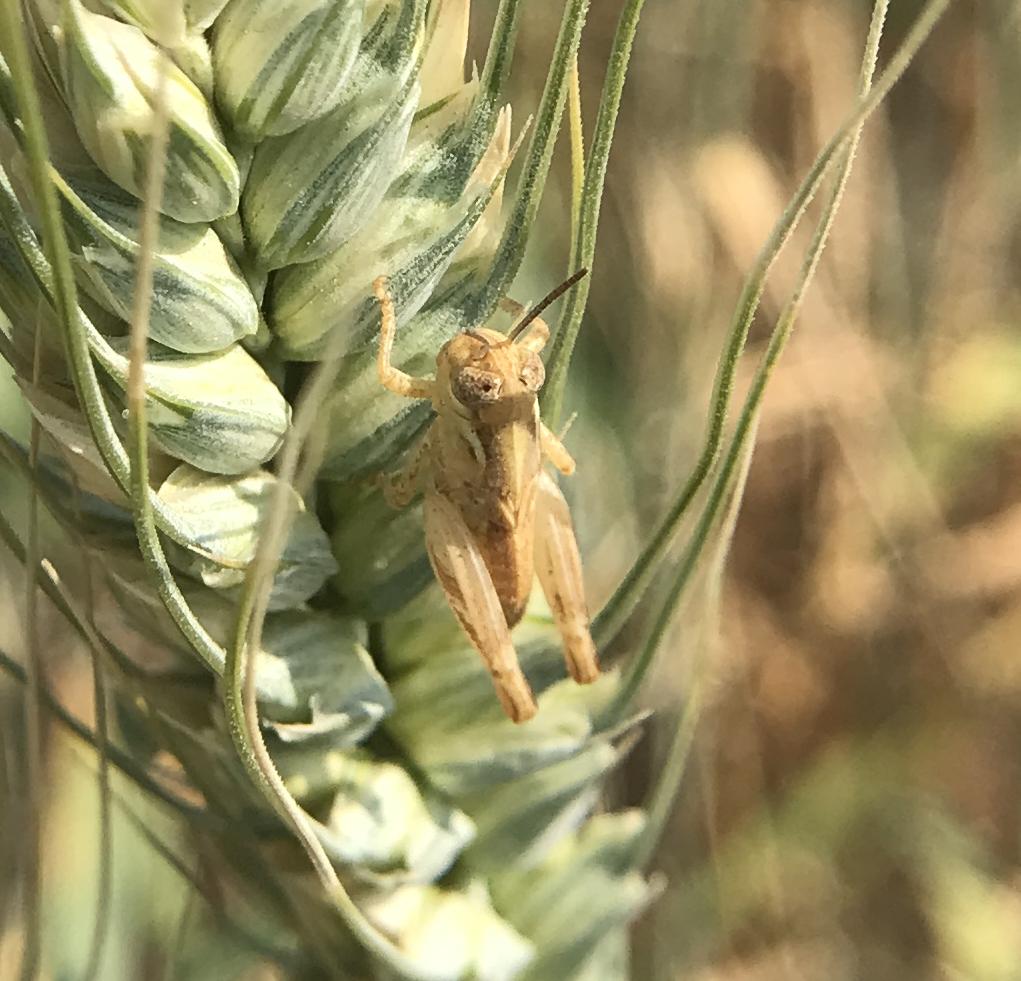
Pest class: occasional_pest